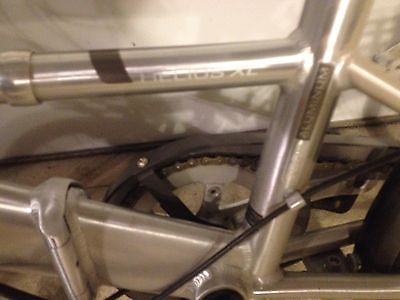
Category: bicycle